Nike-Asp

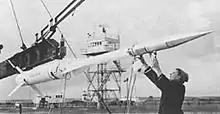
A Nike-Asp undergoes a preflight check at Wallops Flight Facility

Nike Asp was an American sounding rocket. The Nike Asp has a ceiling of 220 km, a takeoff thrust of 217 kN, a takeoff weight of 700 kg, a diameter of 0.42 m and a length of 7.90 m.